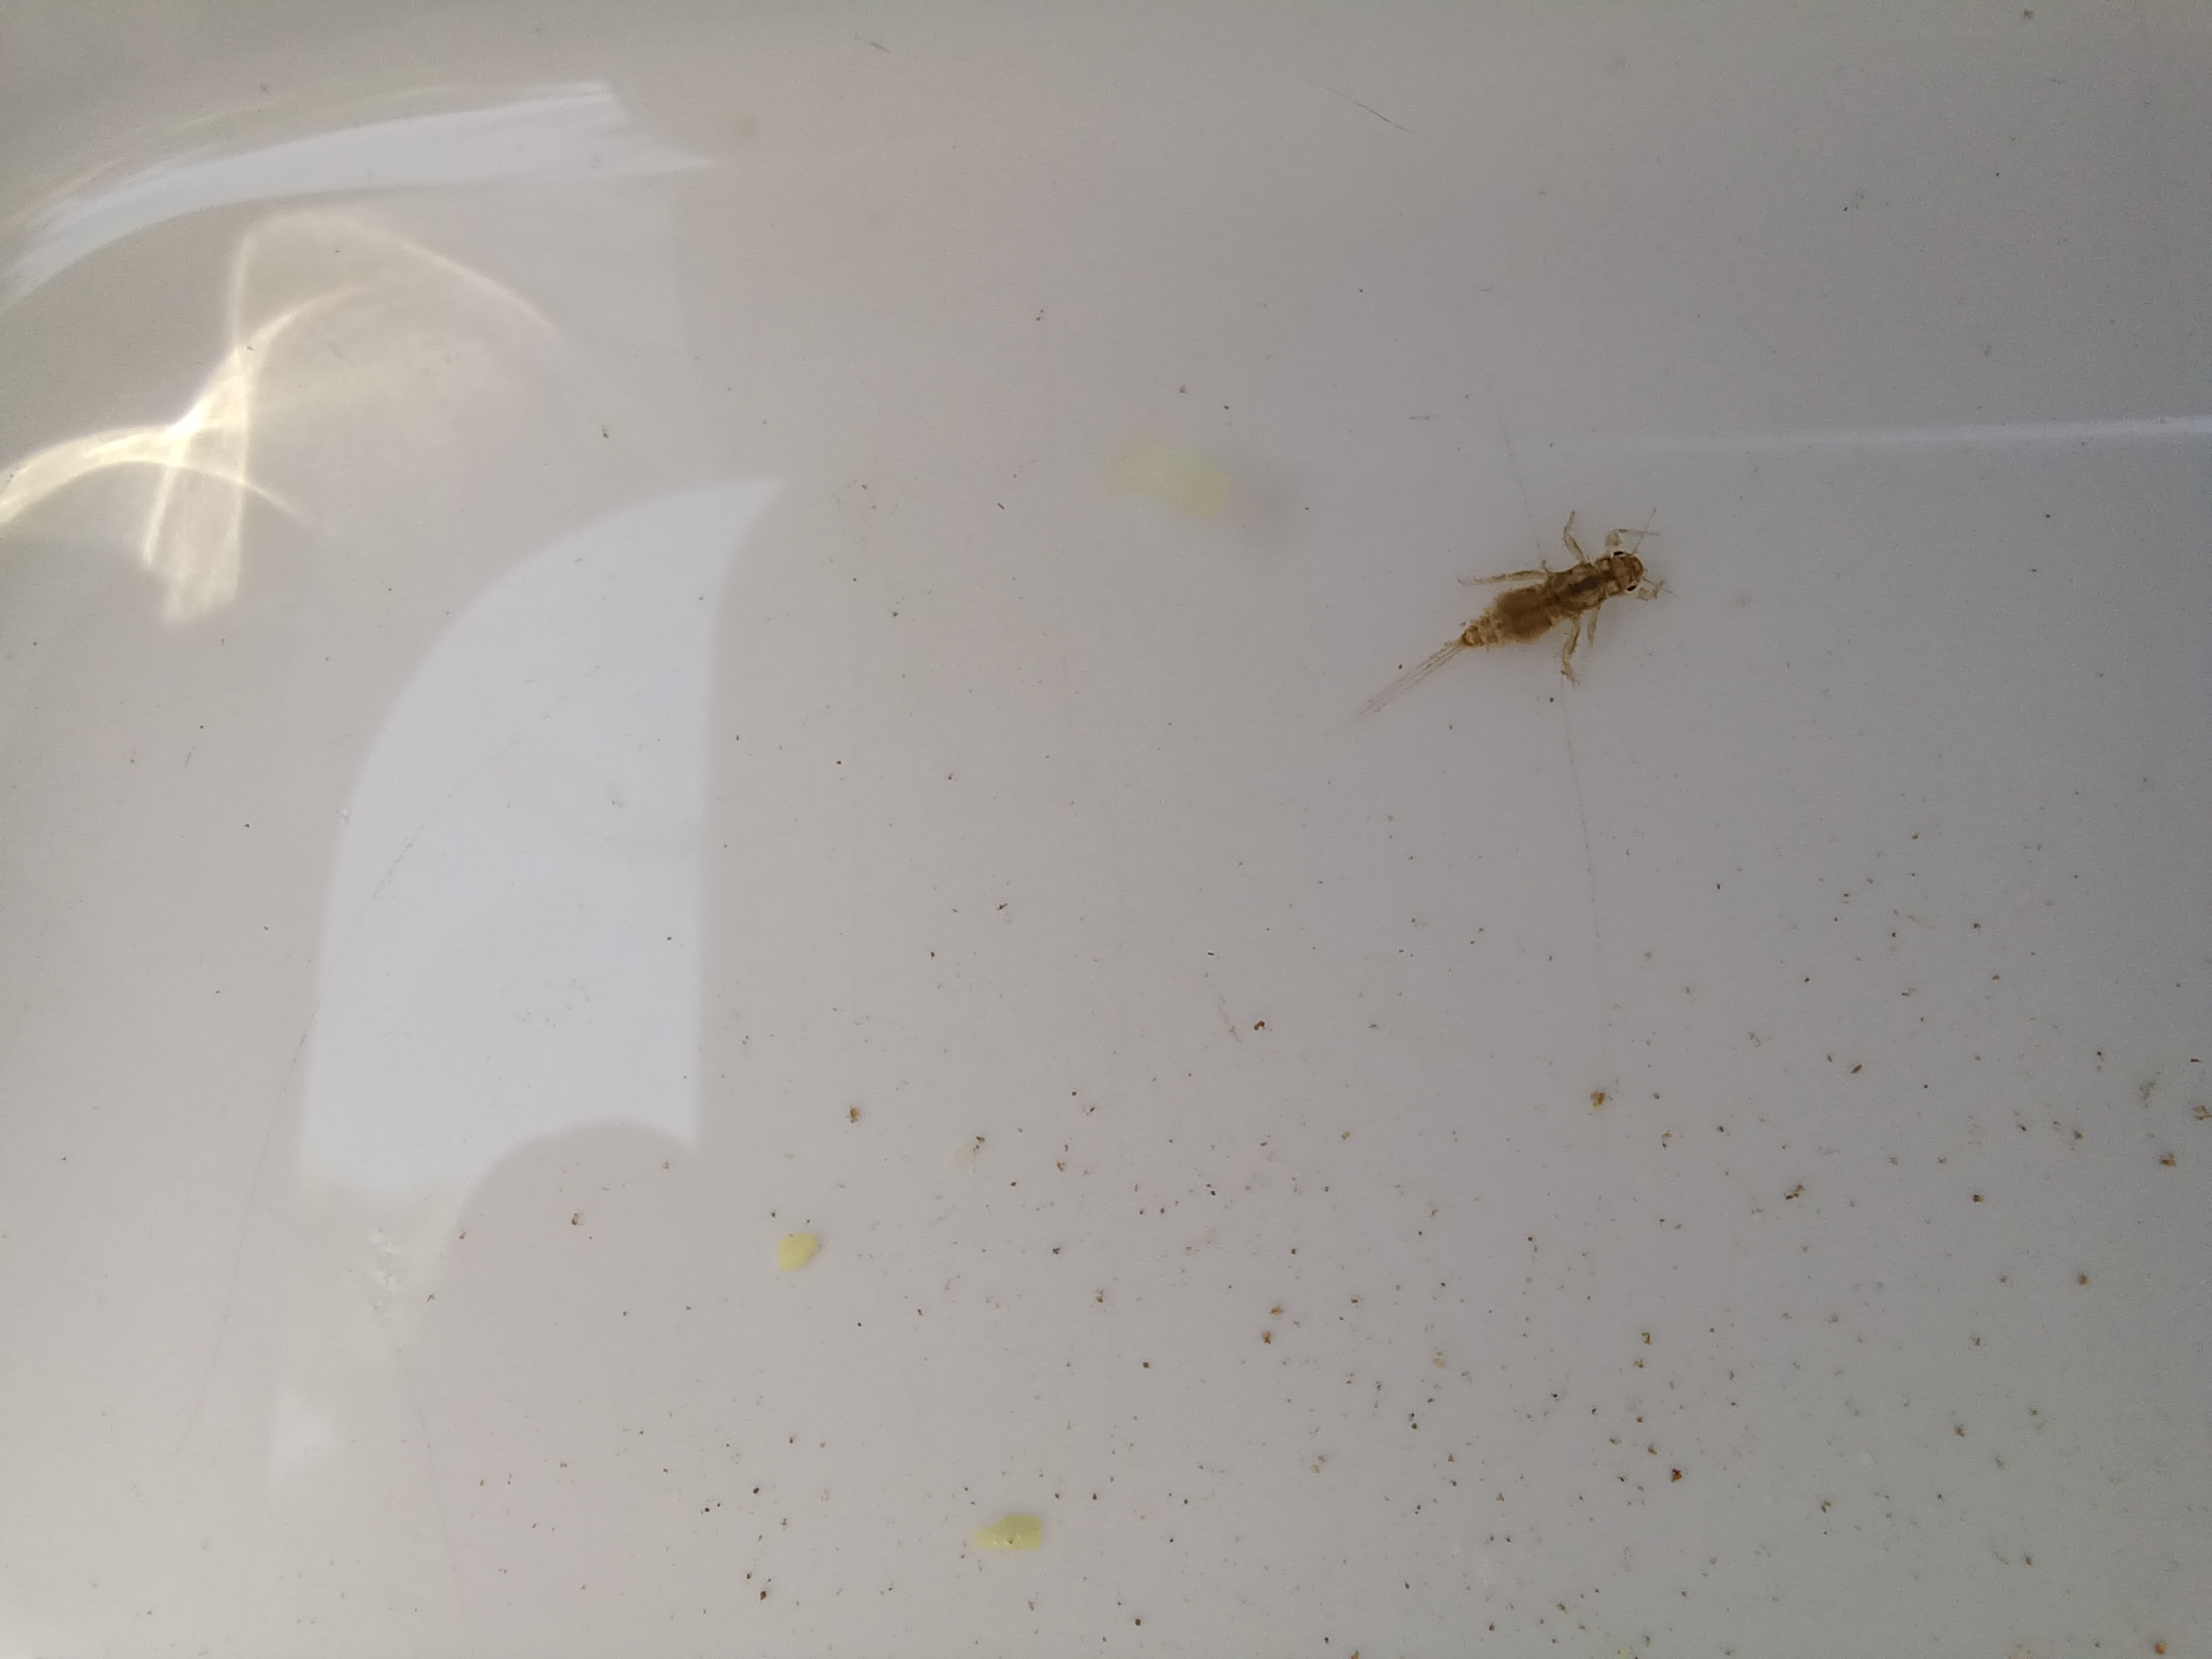
Macroinvertebrate group: other_mayflies